Walter Butler Shipbuilders Inc.

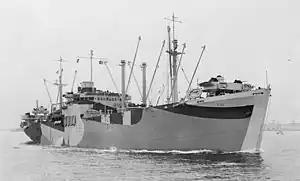
Cargo ship type C1 ship

N3-S-A1: Type N3 ship, 2,905 DWT cargo ship, length: 258 feet (78.87 m), most sent to Britain, built in 1943: